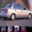
Label: automobile